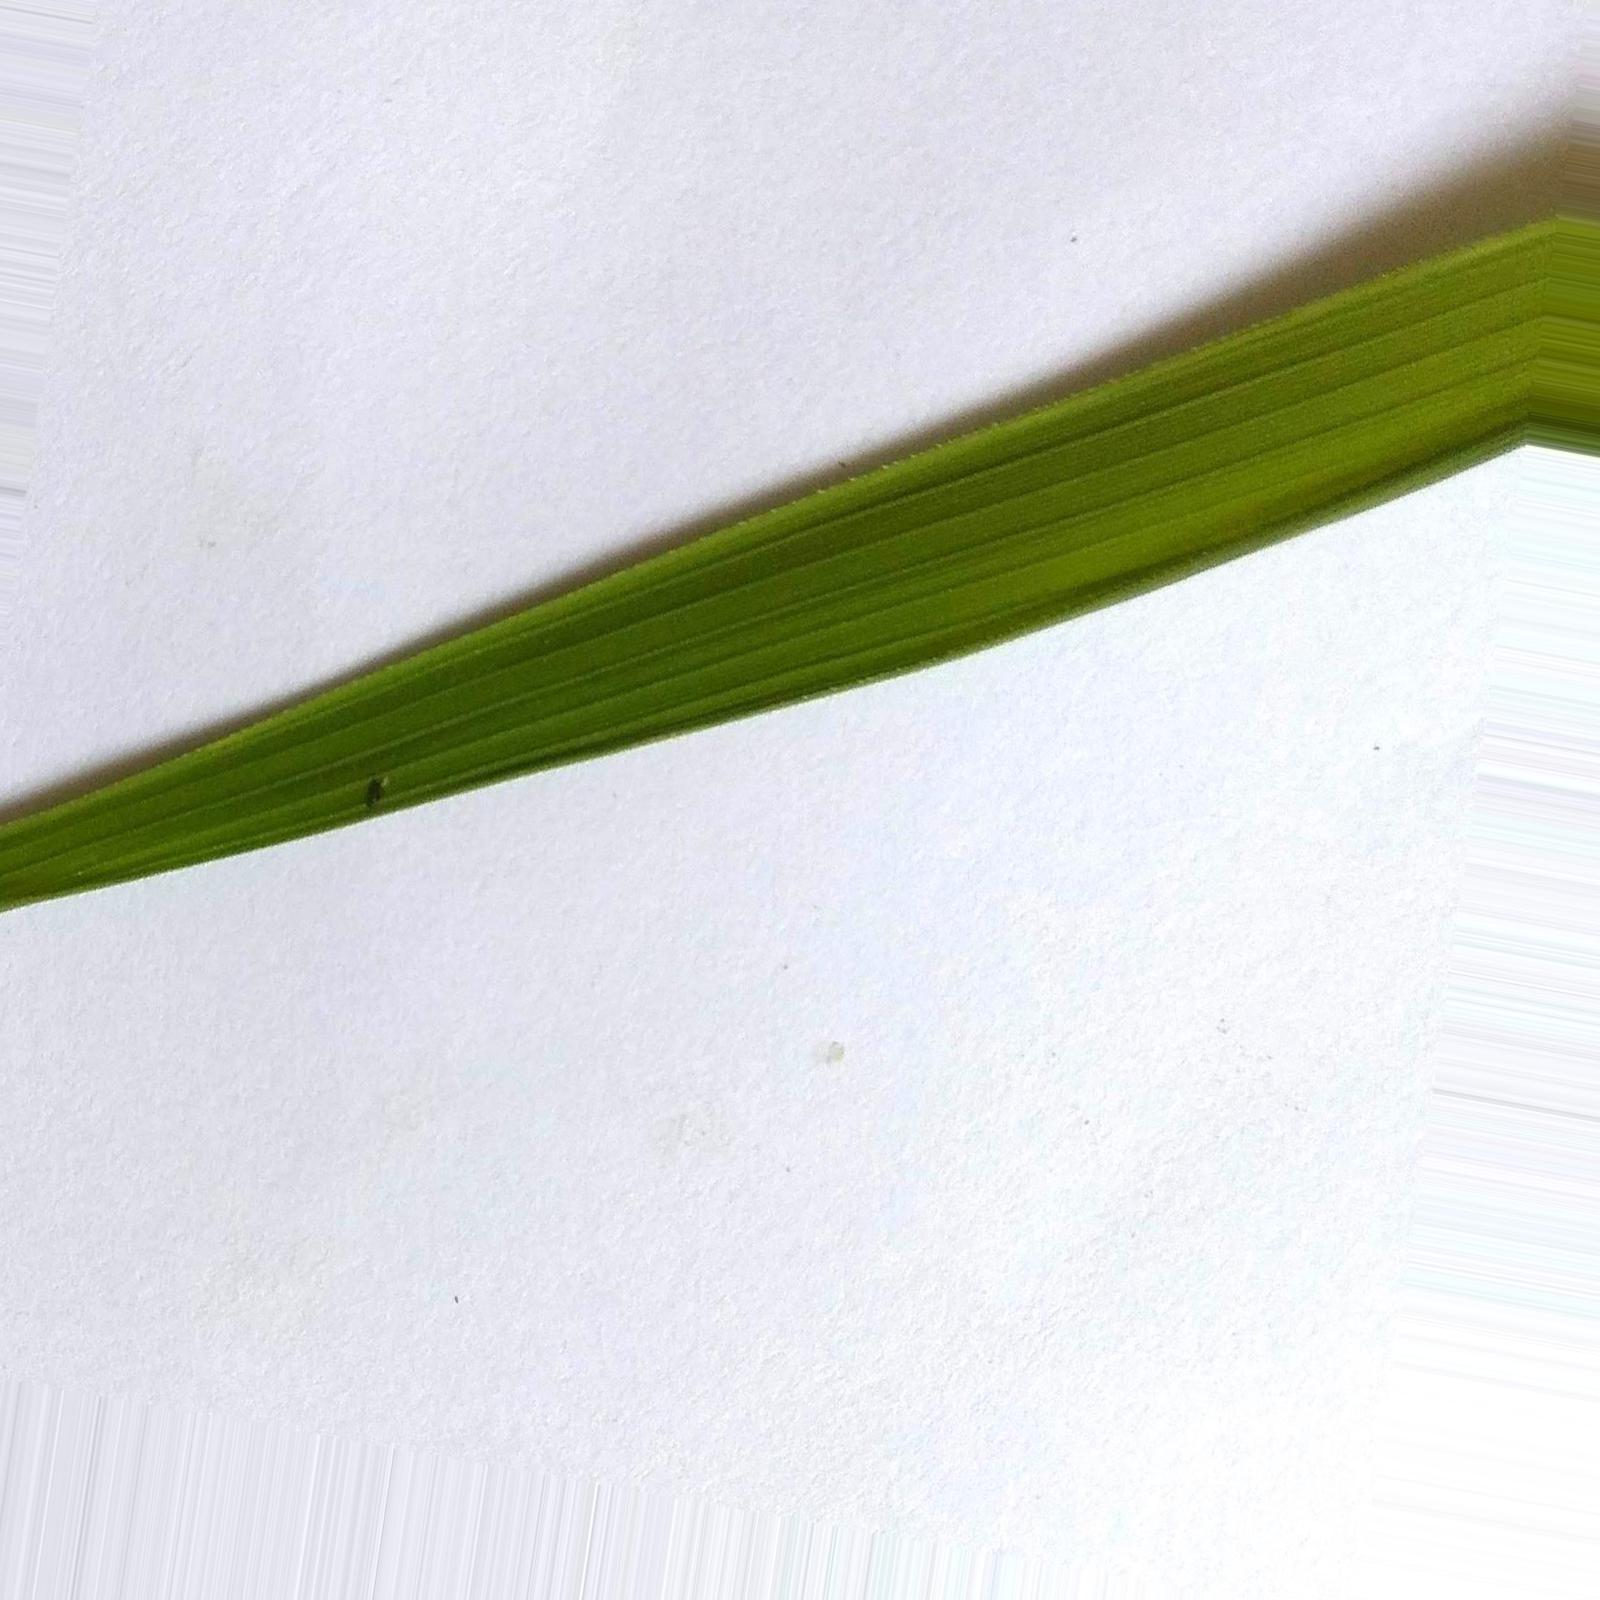
Nhãn: Healthy